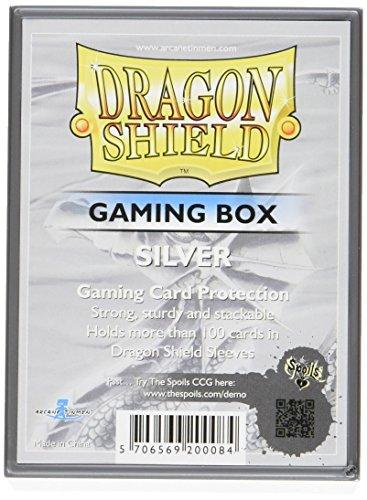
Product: Dragon Shield Card Gaming Box, Silver
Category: Toys & Games | Games & Accessories | Game Accessories
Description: Silver Deck Box.
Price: $8.97
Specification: ProductDimensions:3.2x2.8x4.2inches|ItemWeight:3.52ounces|ShippingWeight:3.52ounces(Viewshippingratesandpolicies)|DomesticShipping:ItemcanbeshippedwithinU.S.|InternationalShipping:ThisitemcanbeshippedtoselectcountriesoutsideoftheU.S.LearnMore|ASIN:B009JSAFIG|Itemmodelnumber:ART20008|Manufacturerrecommendedage:3yearsandup